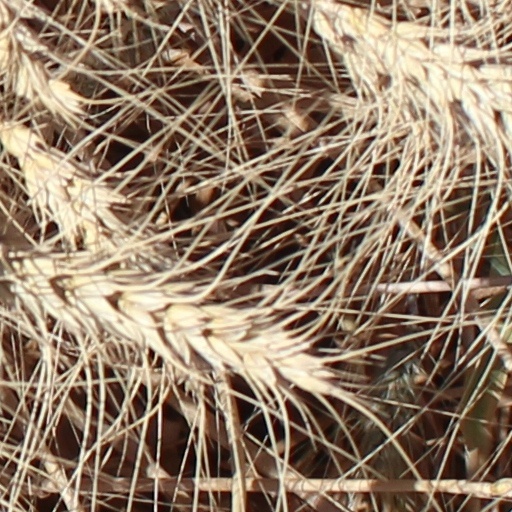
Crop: wheat